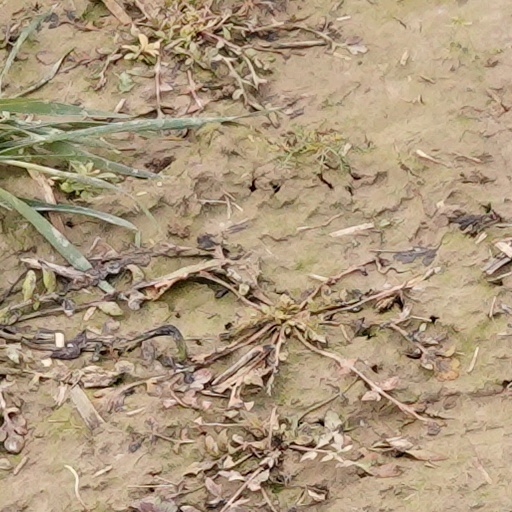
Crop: wheat